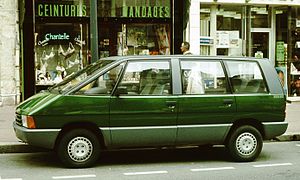
Renault Espace / Modelhistorie / Espace I (1984−1991)
Renault Espace I (1984–1988)
Renault Espace er en stor MPV bygget af Matra mellem marts 1984 og september 2002 og af Renault siden oktober 2002. Fem ud af op til syv sæder i bilen kan tages ud.